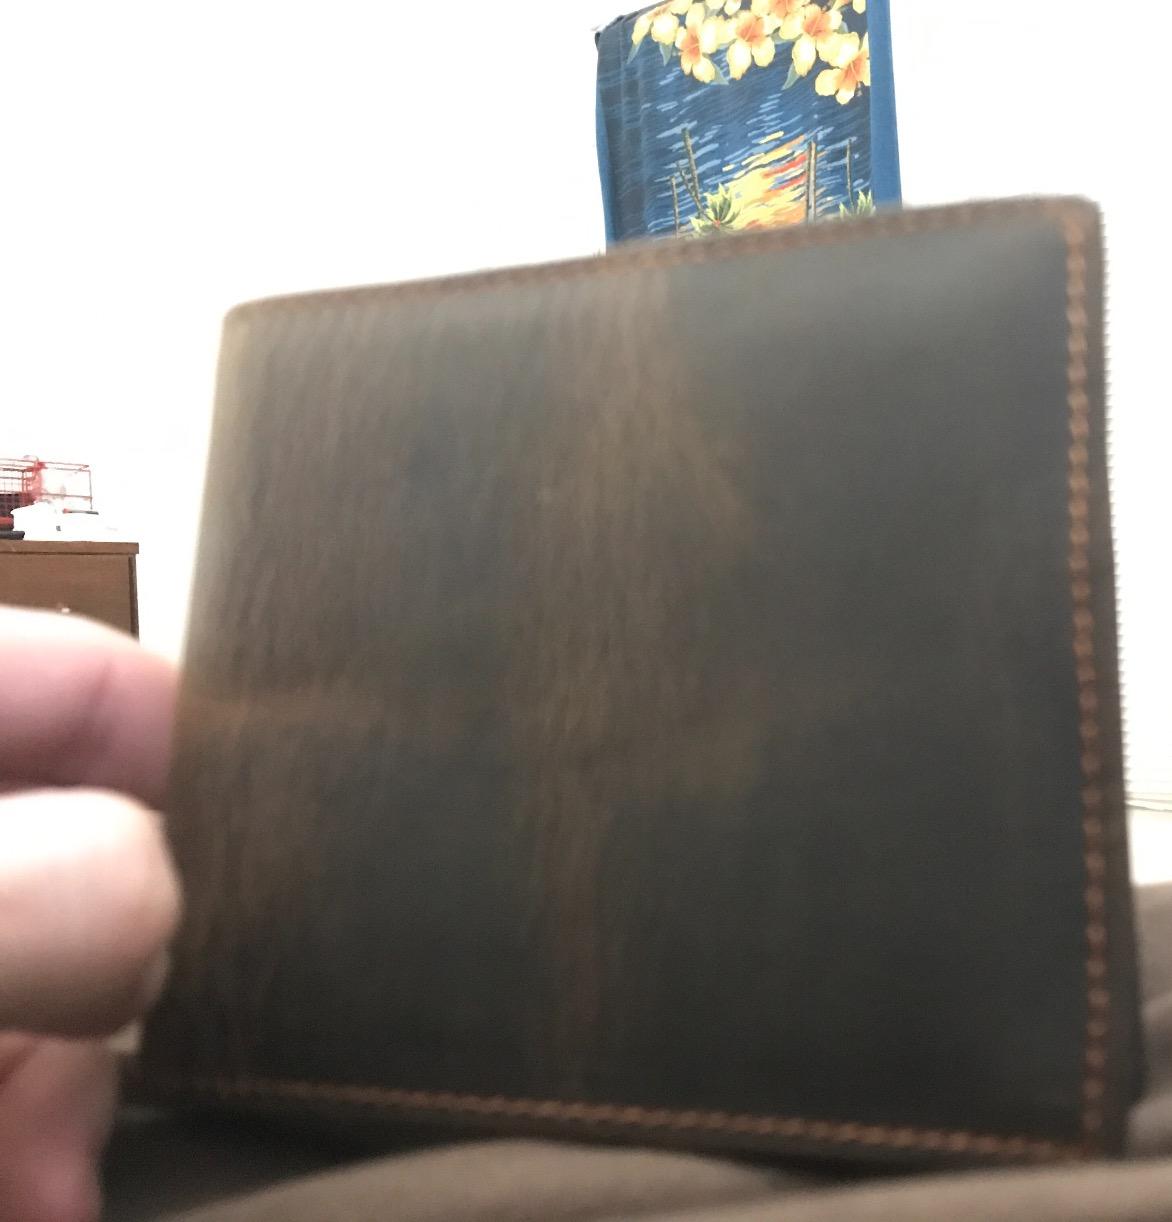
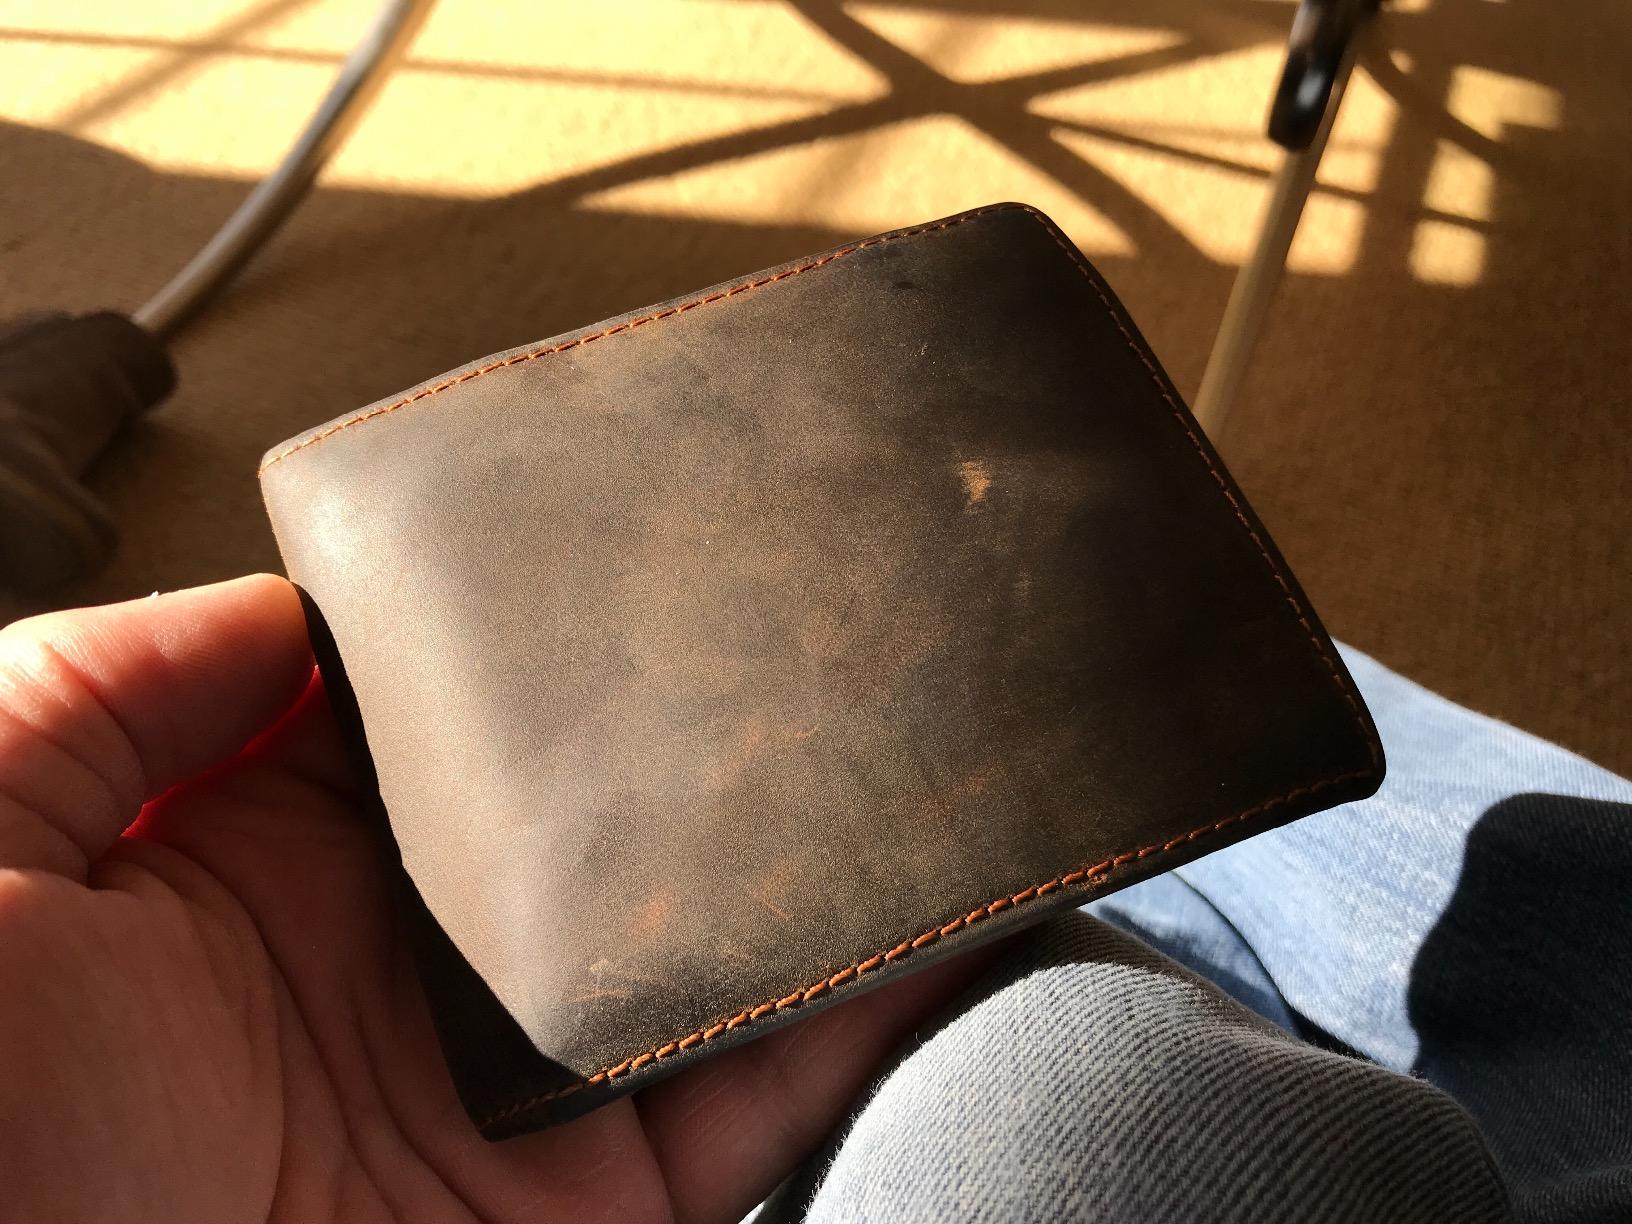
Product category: accessories_wallet
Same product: yes